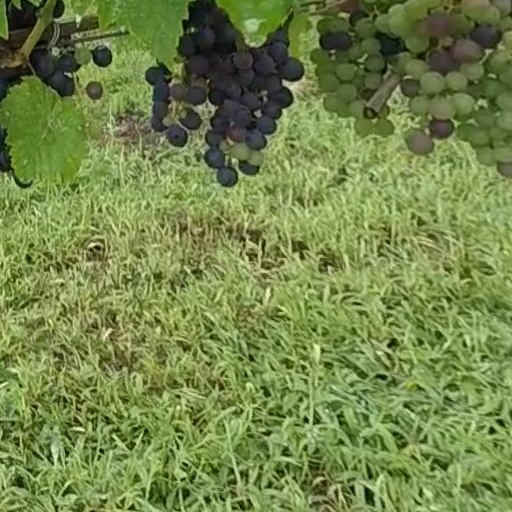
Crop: grape